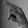
ASL letter: P